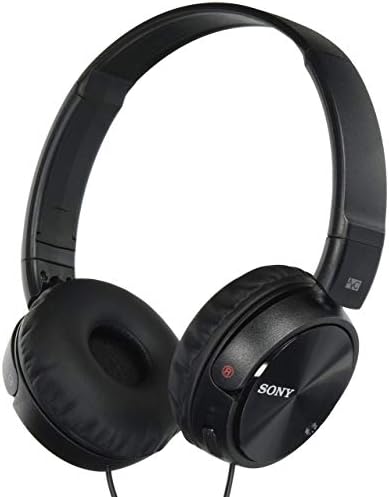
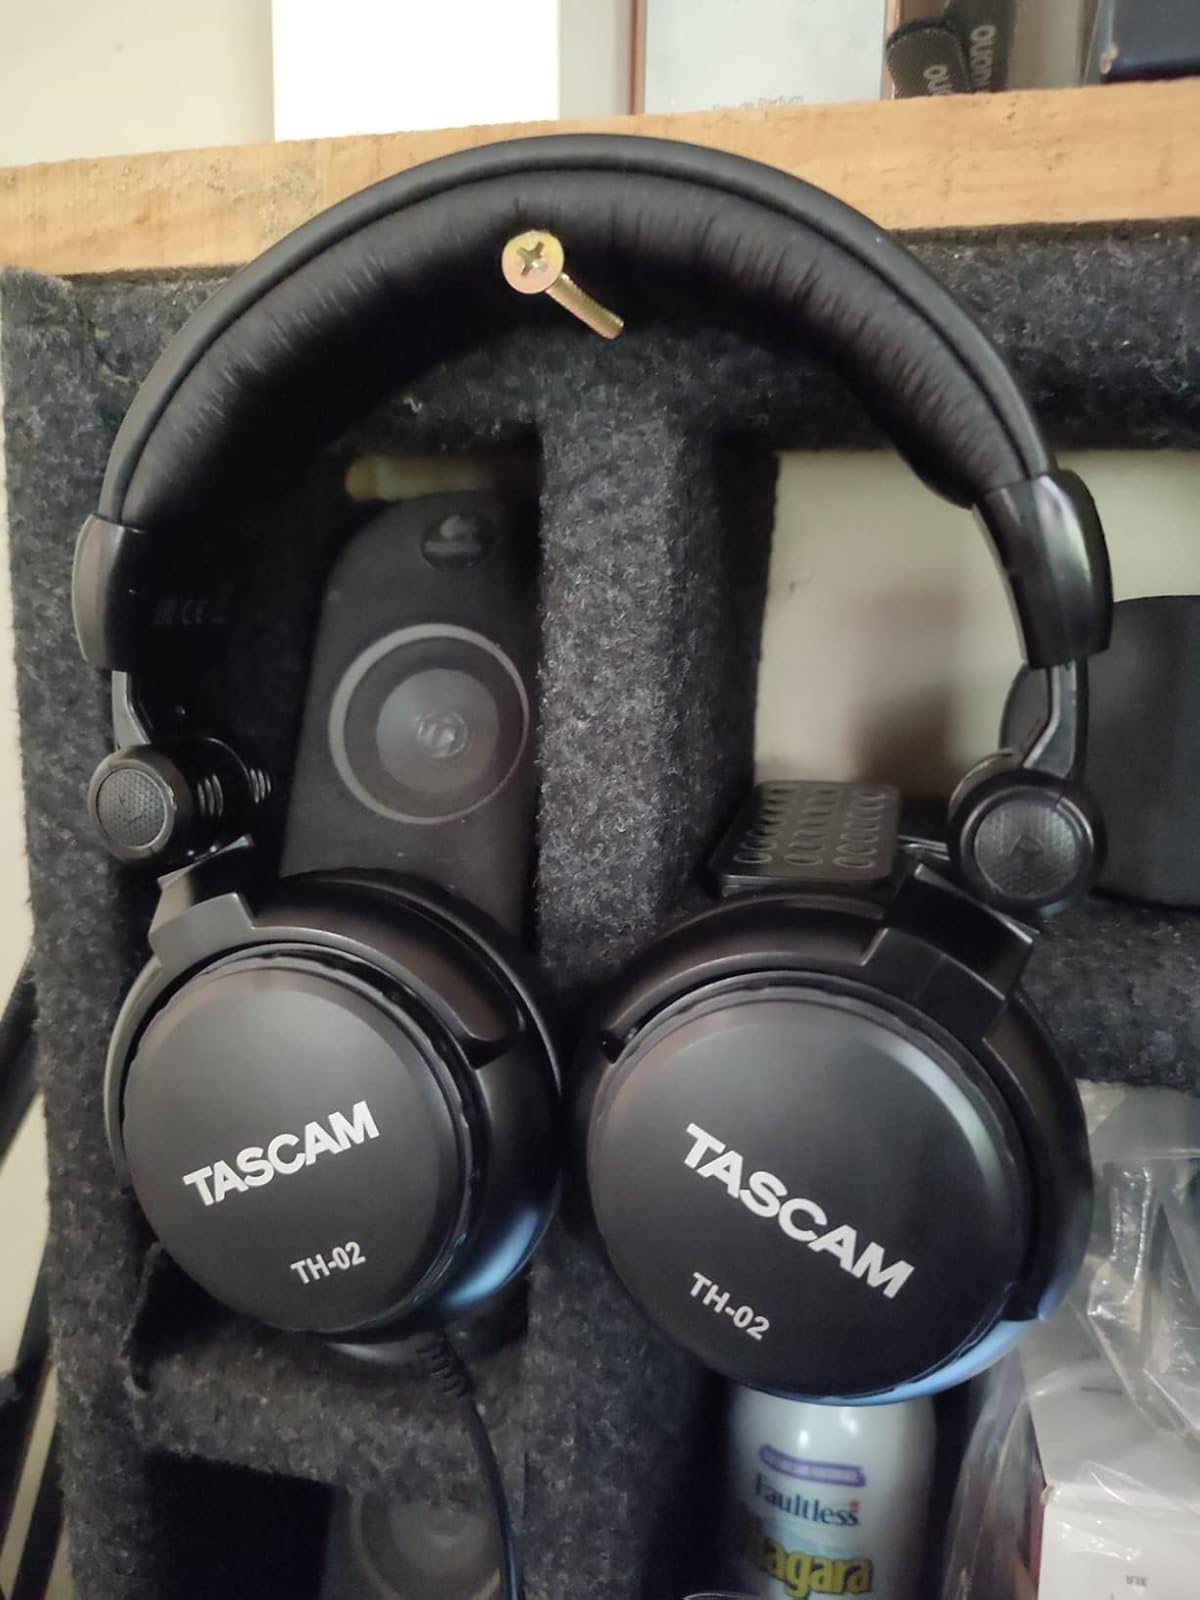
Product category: headphones
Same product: no